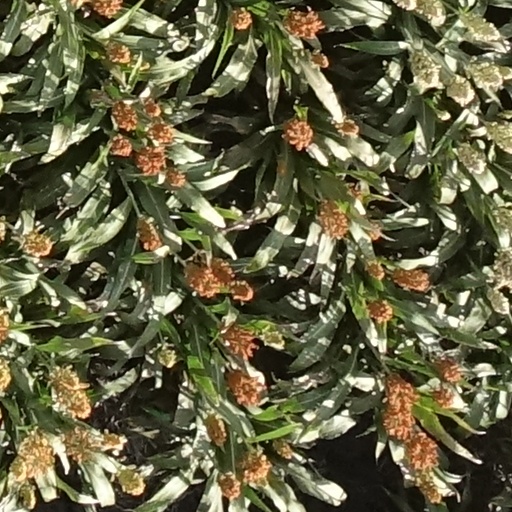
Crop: sorghum